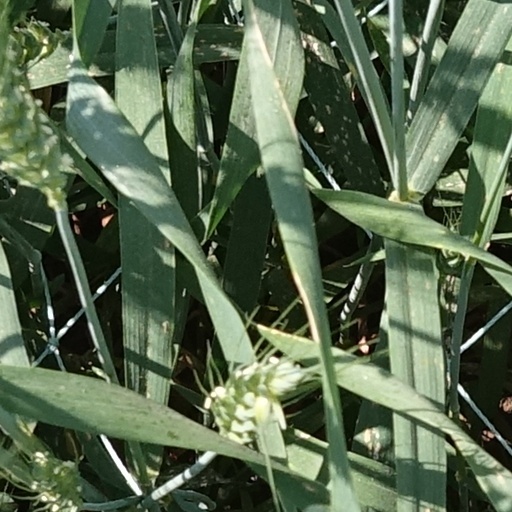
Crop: wheat